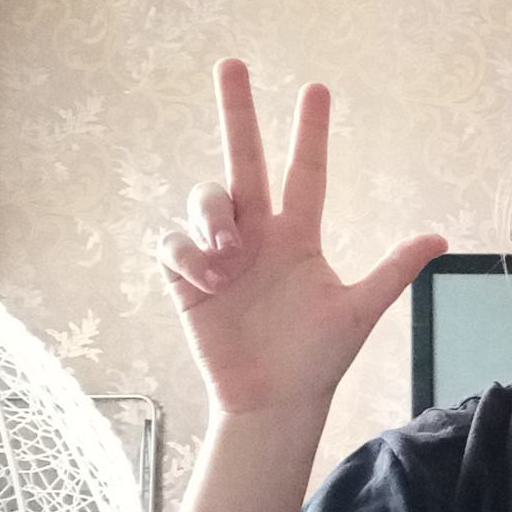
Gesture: three2